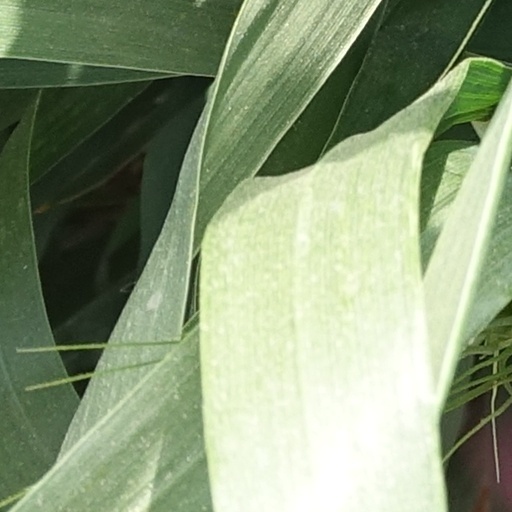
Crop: wheat